Chrysoberyl

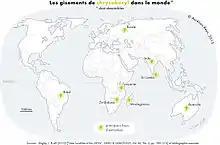
Main chrysoberyl producing countries

The mineral or gemstone chrysoberyl is an aluminate of beryllium with the formula BeAlO. The name chrysoberyl is derived from the Greek words χρυσός "chrysos" and βήρυλλος "beryllos", meaning "a gold-white spar". Despite the similarity of their names, chrysoberyl and beryl are two completely different gemstones, although they both contain beryllium. Chrysoberyl is the third-hardest frequently encountered natural gemstone and lies at 8.5 on the Mohs scale of mineral hardness, between corundum (9) and topaz (8).